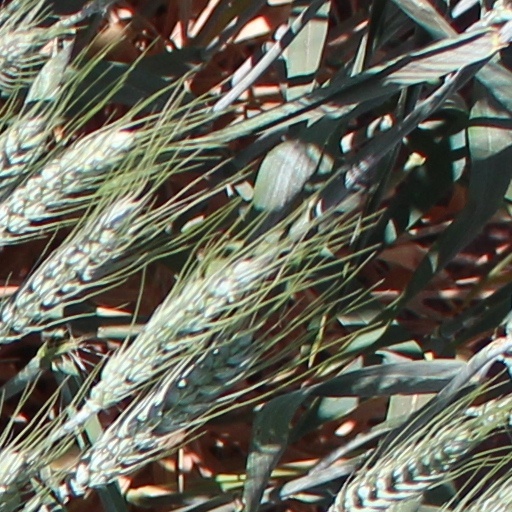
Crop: wheat